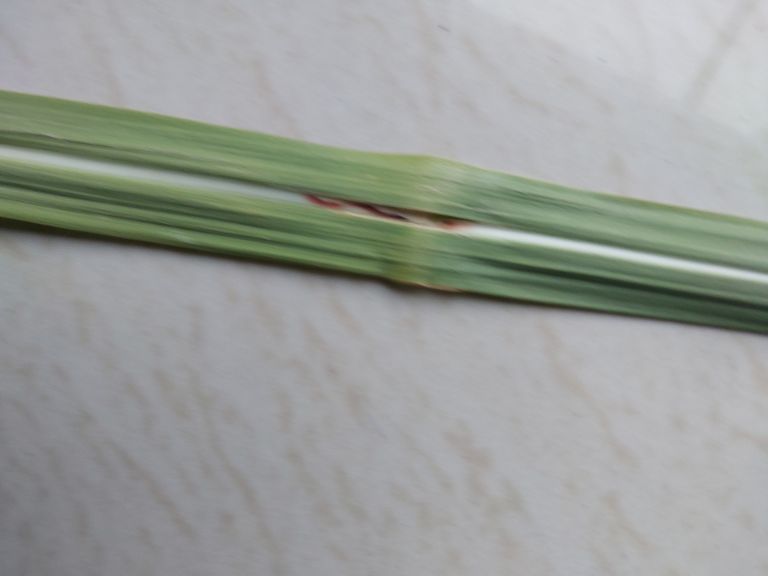
Label: Brown Spot